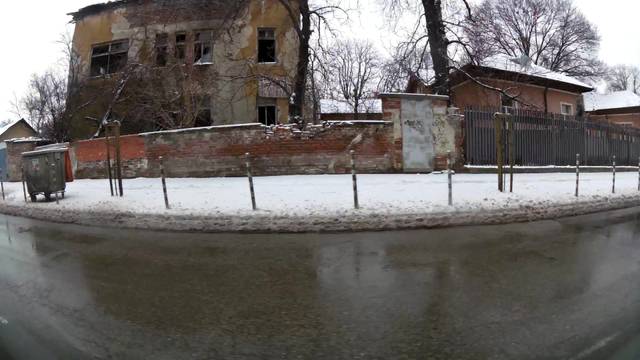
Region: Bulgaria
Coordinates: 42.706, 23.333